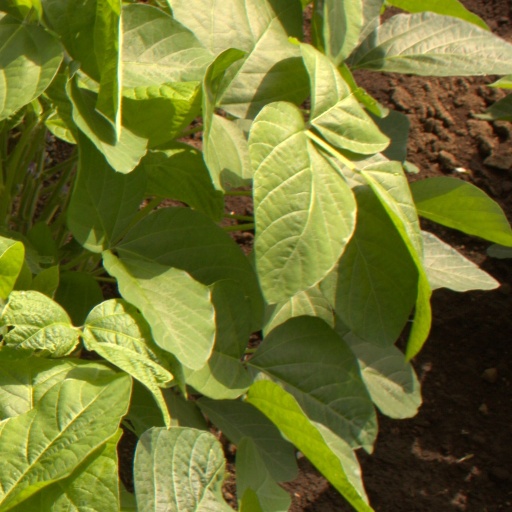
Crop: soybean